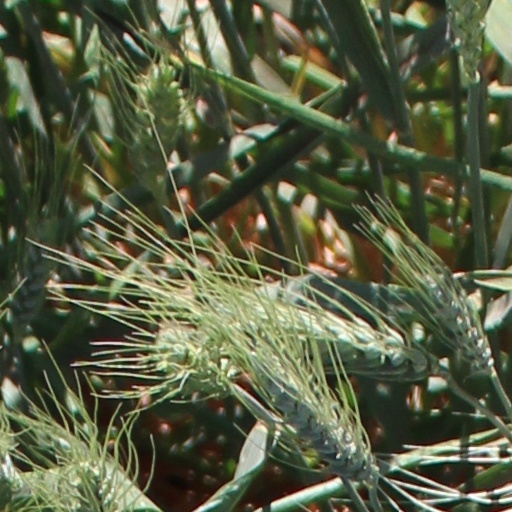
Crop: wheat